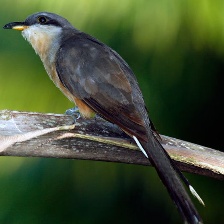
Species: MANGROVE CUCKOO
Scientific name: COCCYZUS MINOR